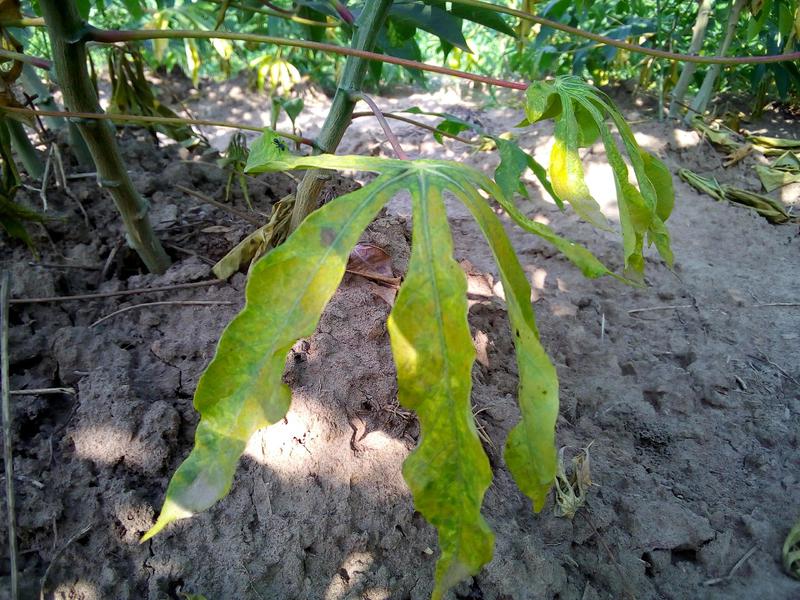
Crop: cassava
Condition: green_mottle